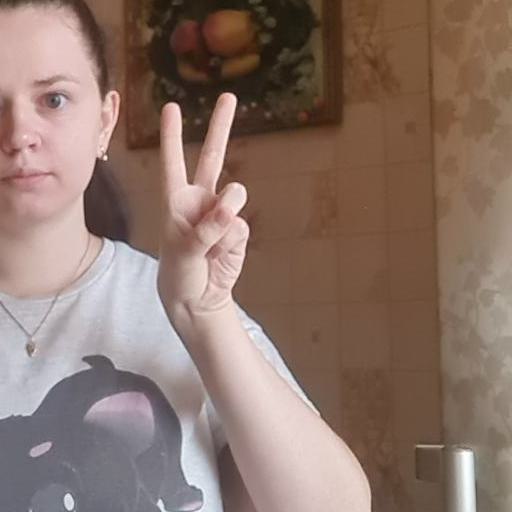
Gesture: peace